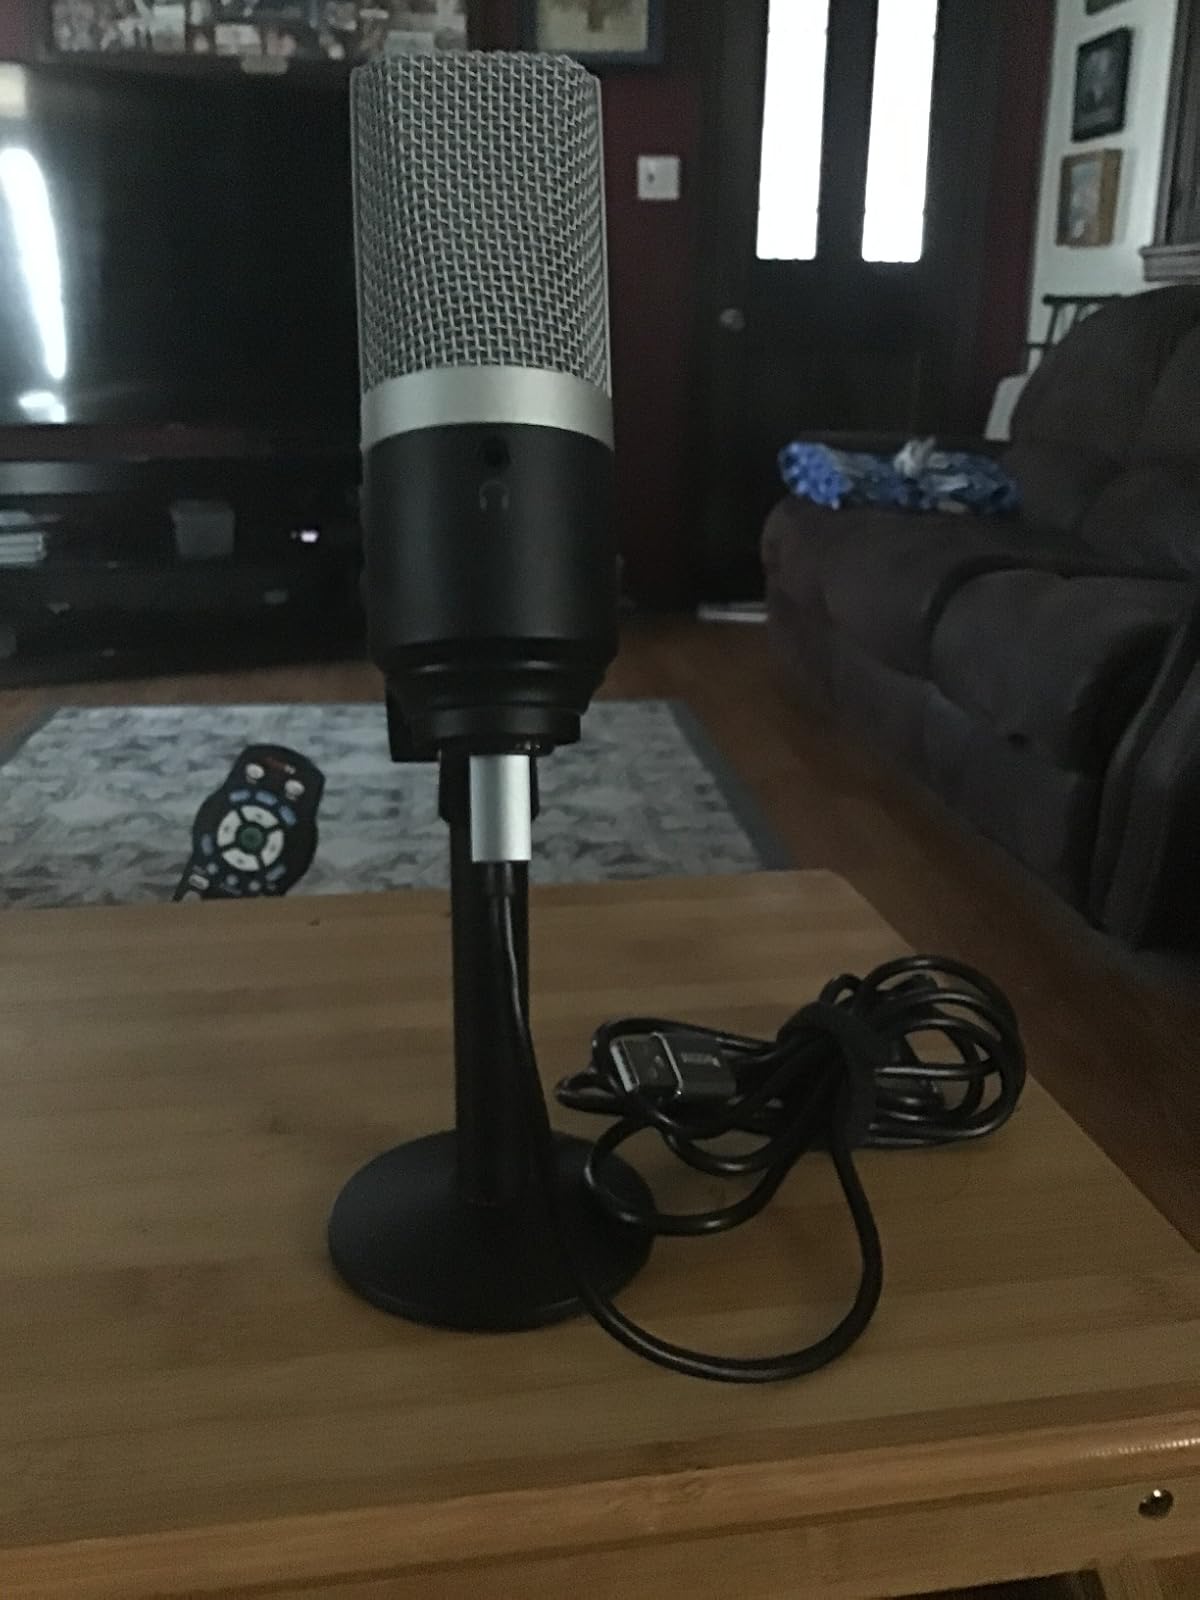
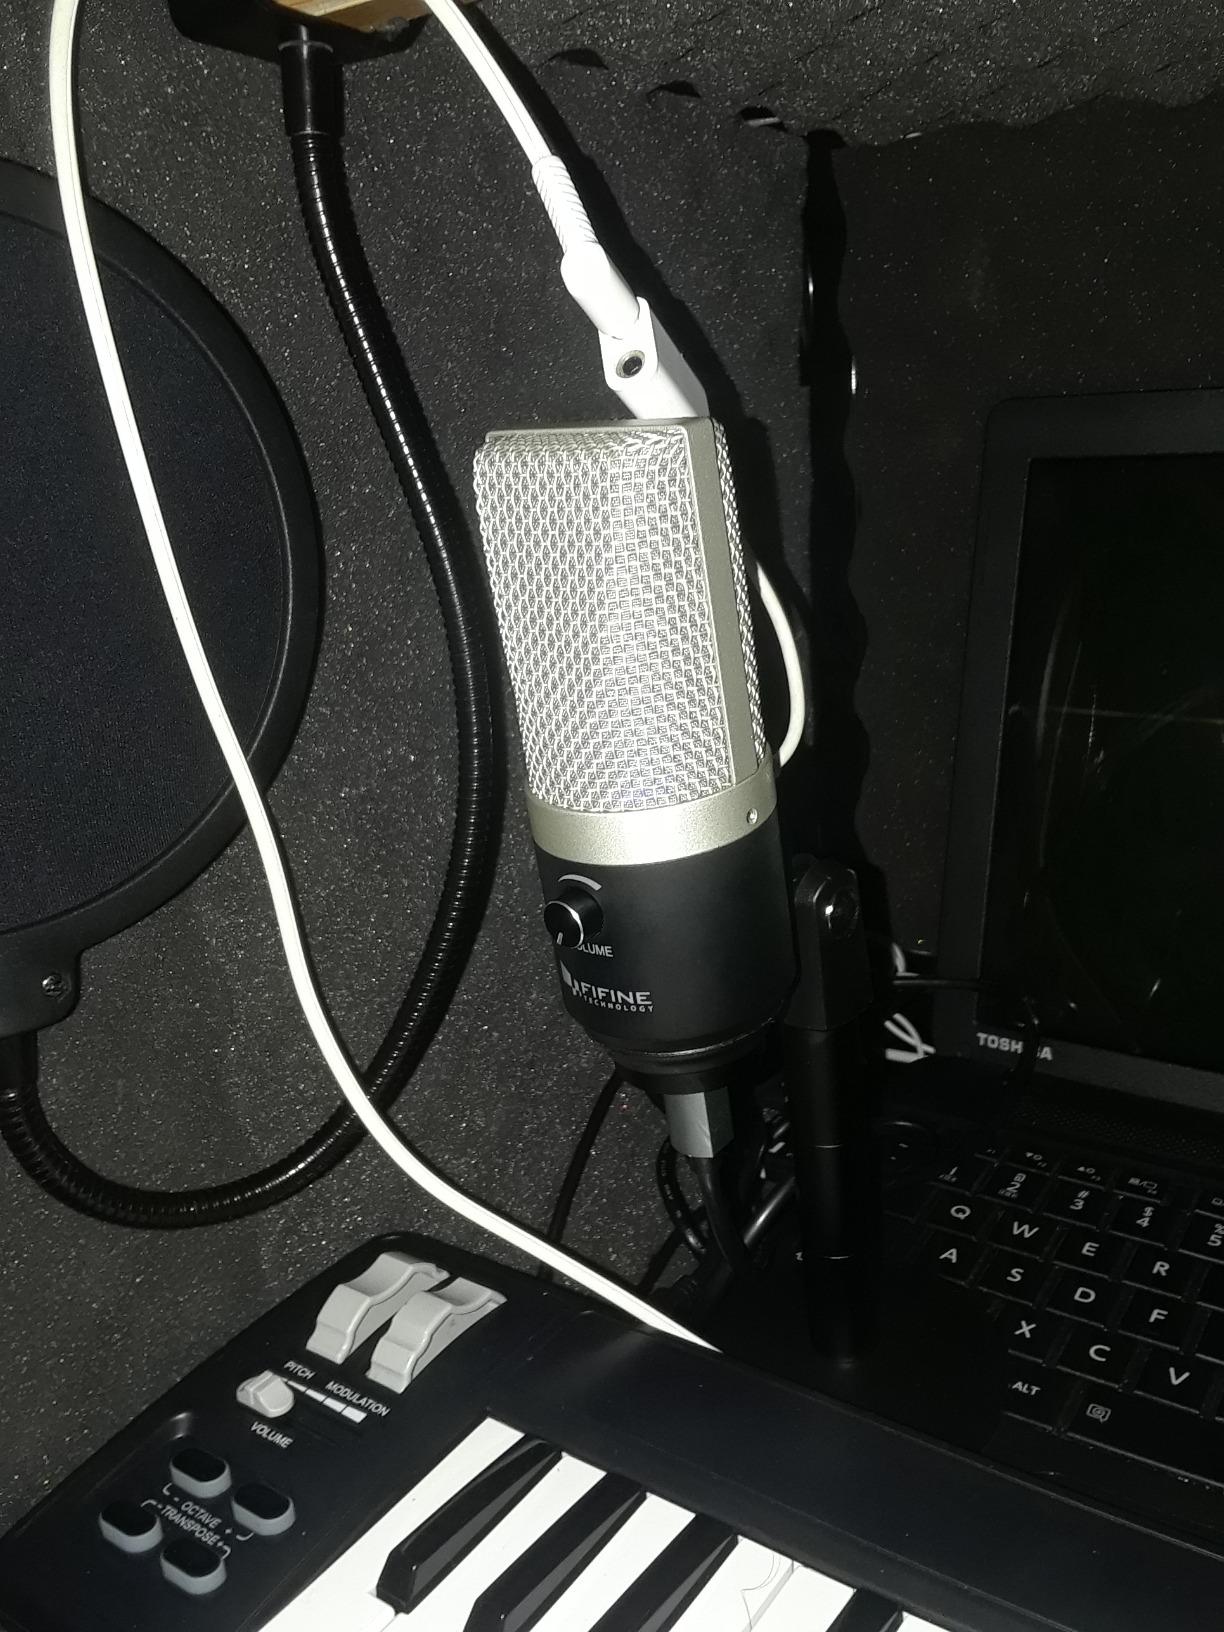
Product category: microphone
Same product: yes